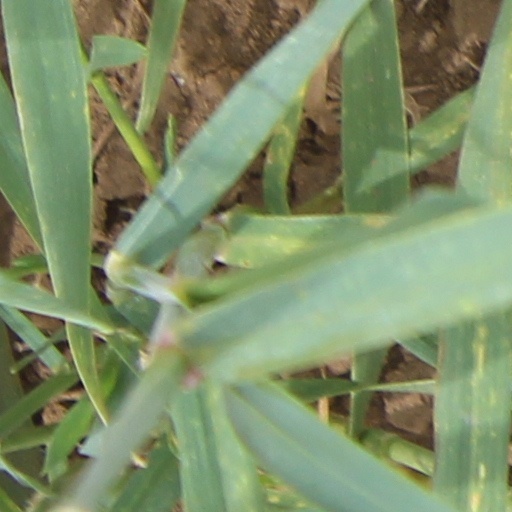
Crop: wheat